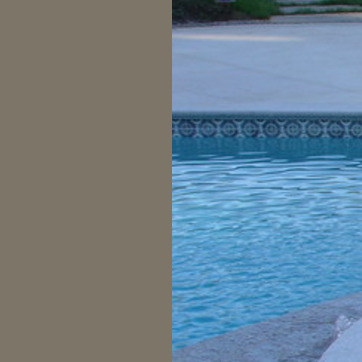
Material: water